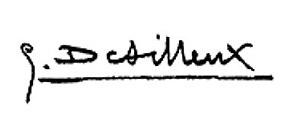
Servais Joseph Detilleux, né à Stembert-lez-Verviers le 10 septembre 1874 et mort à Bruxelles en 1940, est un peintre, graveur et sculpteur belge.